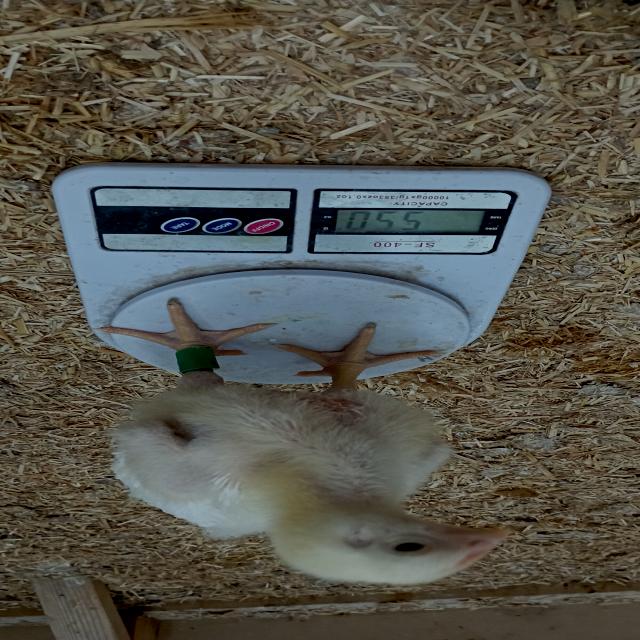
Weight: 550 g